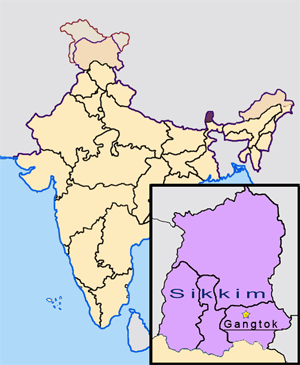
Gangtok
Gangtoks beliggenhed i Indien